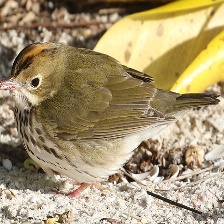
Species: OVENBIRD
Scientific name: SEIURUS AUROCAPILLA